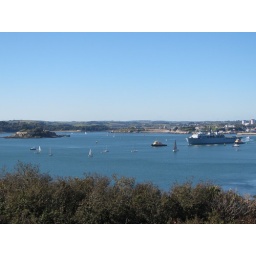
Naval ship being tower in Plymouth Harbour